Serpukhov

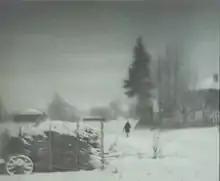
Winter in Serpukhov. Photograph, 1930

In the first days of the war, several thousand Serpukhovich went to the mobilization front as volunteers. Air defense posts were set up. The militias assembled in Serpukhov joined the division of the People's Militia of the Bauman district of Moscow after two weeks of training. At the city's enterprises, directors were given the right to introduce overtime from one to three hours a day. Donor points were organized.